Mega Kuningan

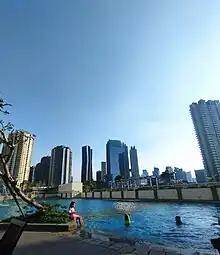
Mega Kuningan Skyline.

The embassies of China, Kuwait, Mongolia, Pakistan, Qatar, and Thailand are located in Mega Kuningan. The area and its surrounding also hosts many other embassies, diplomatic missions, and official residence of ambassadors. Mega Kuningan area is also the location of Ciputra World Jakarta, a mixed development complex consists of an upscale shopping mall, apartments, office tower, and a five star property of Raffles Hotels & Resorts. There are offices of many local and multinational companies within Mega Kuningan. Those Important buildings in the area include: